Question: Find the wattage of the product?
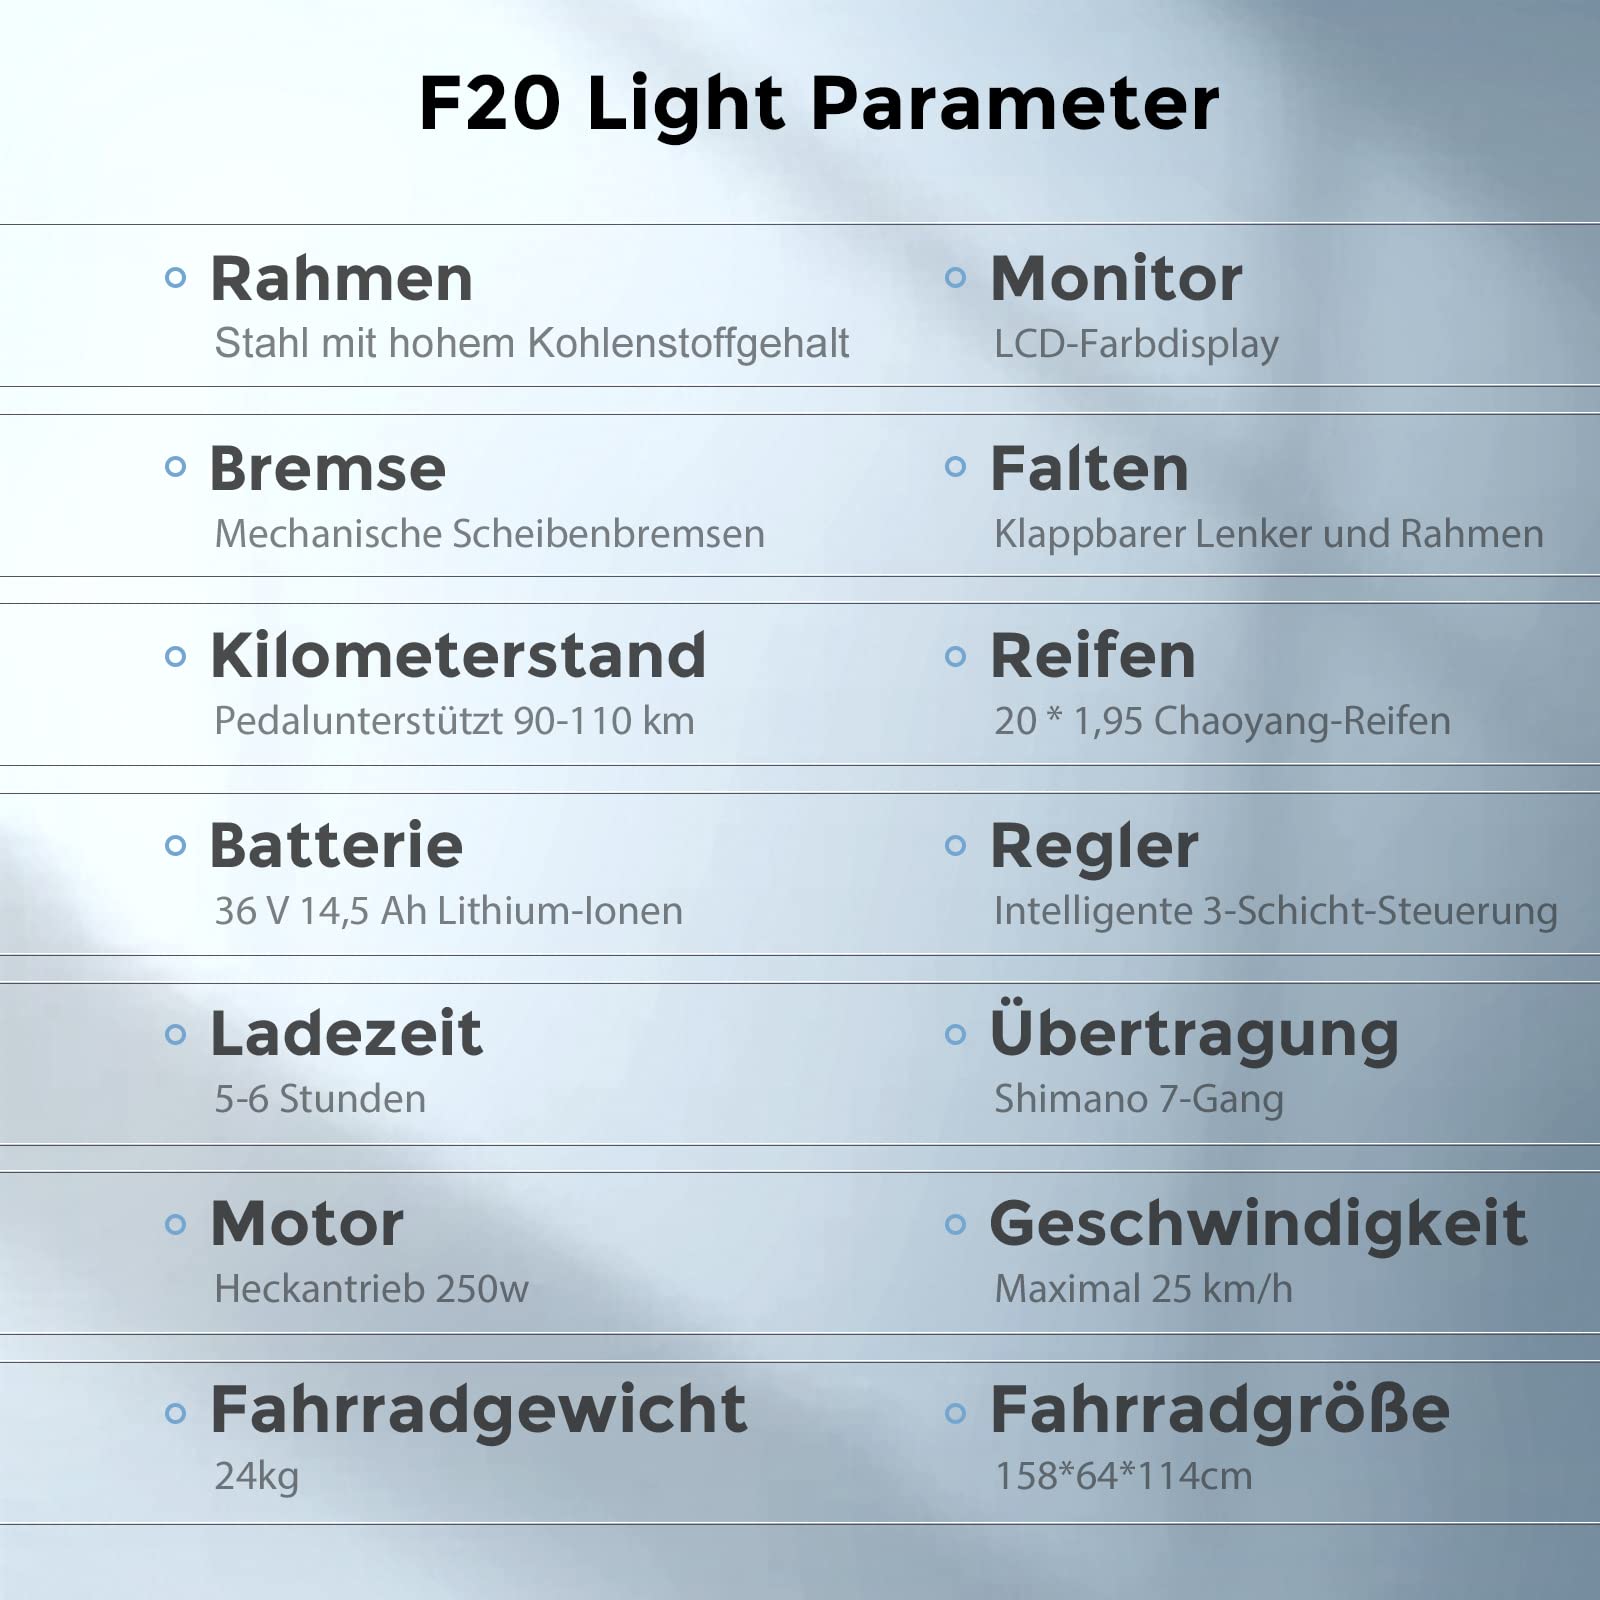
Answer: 250.0 watt